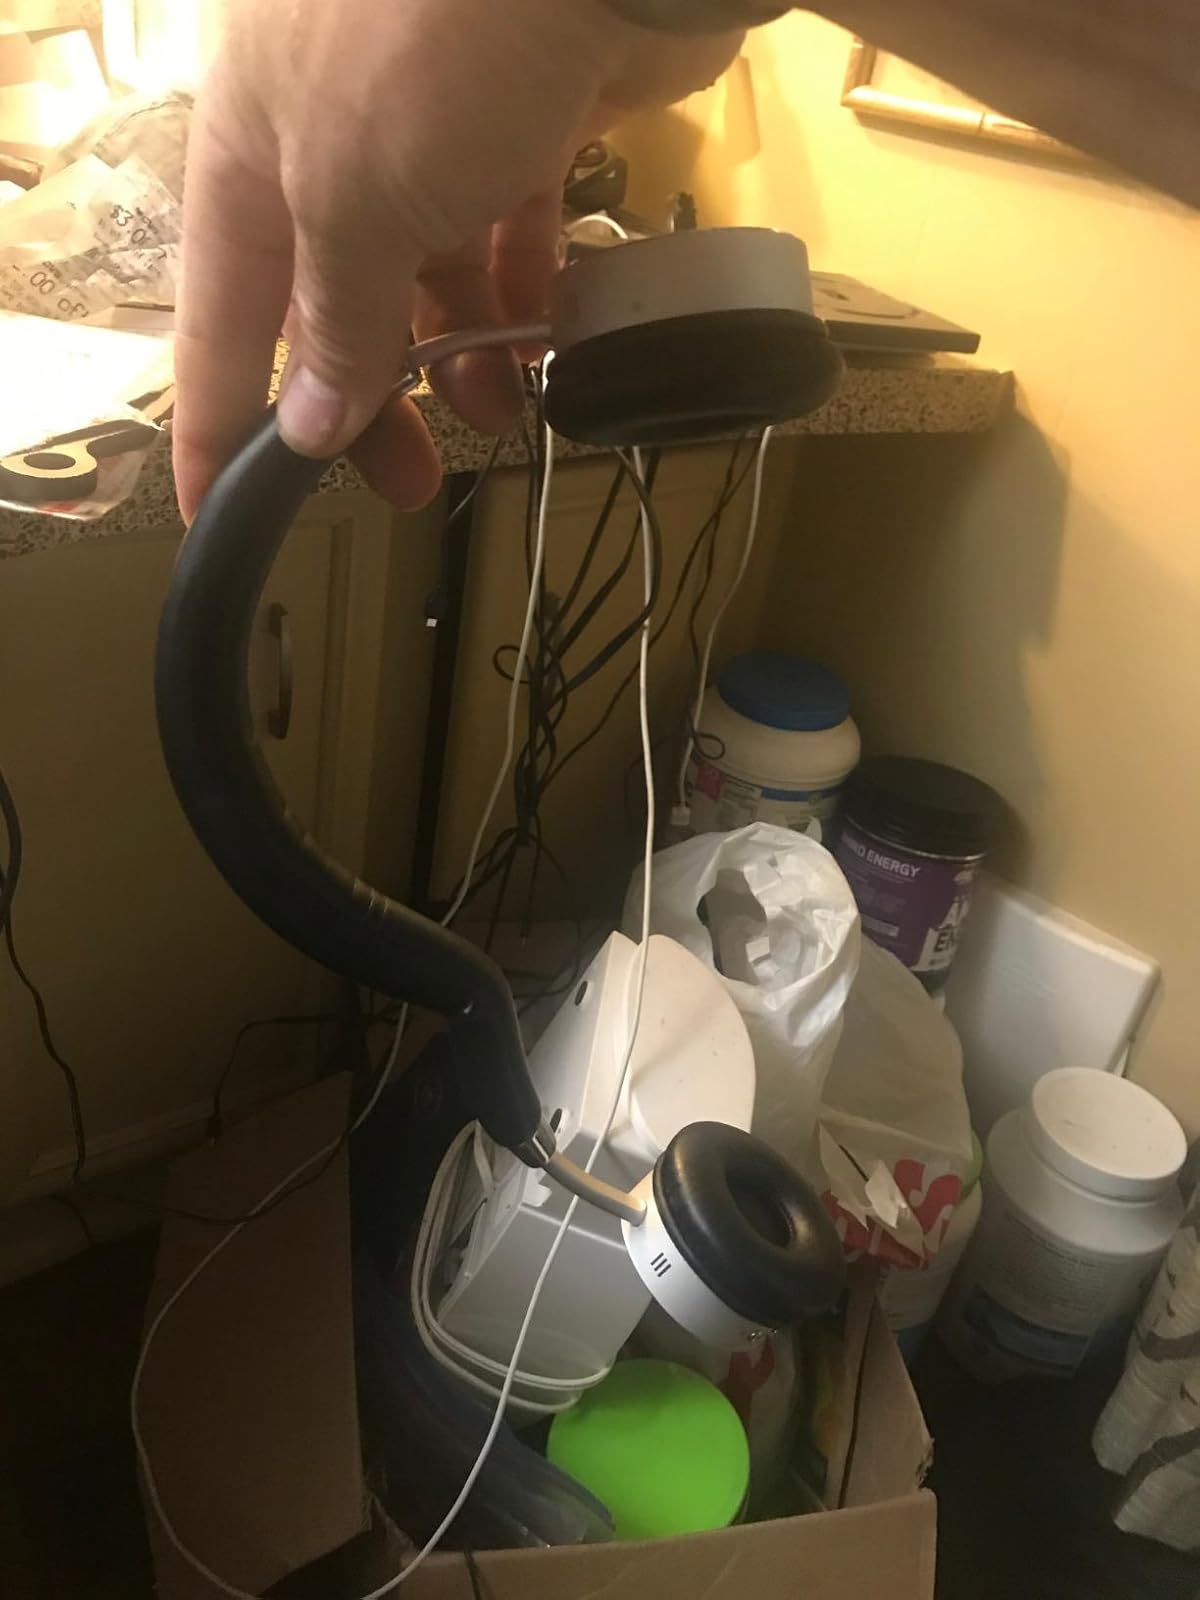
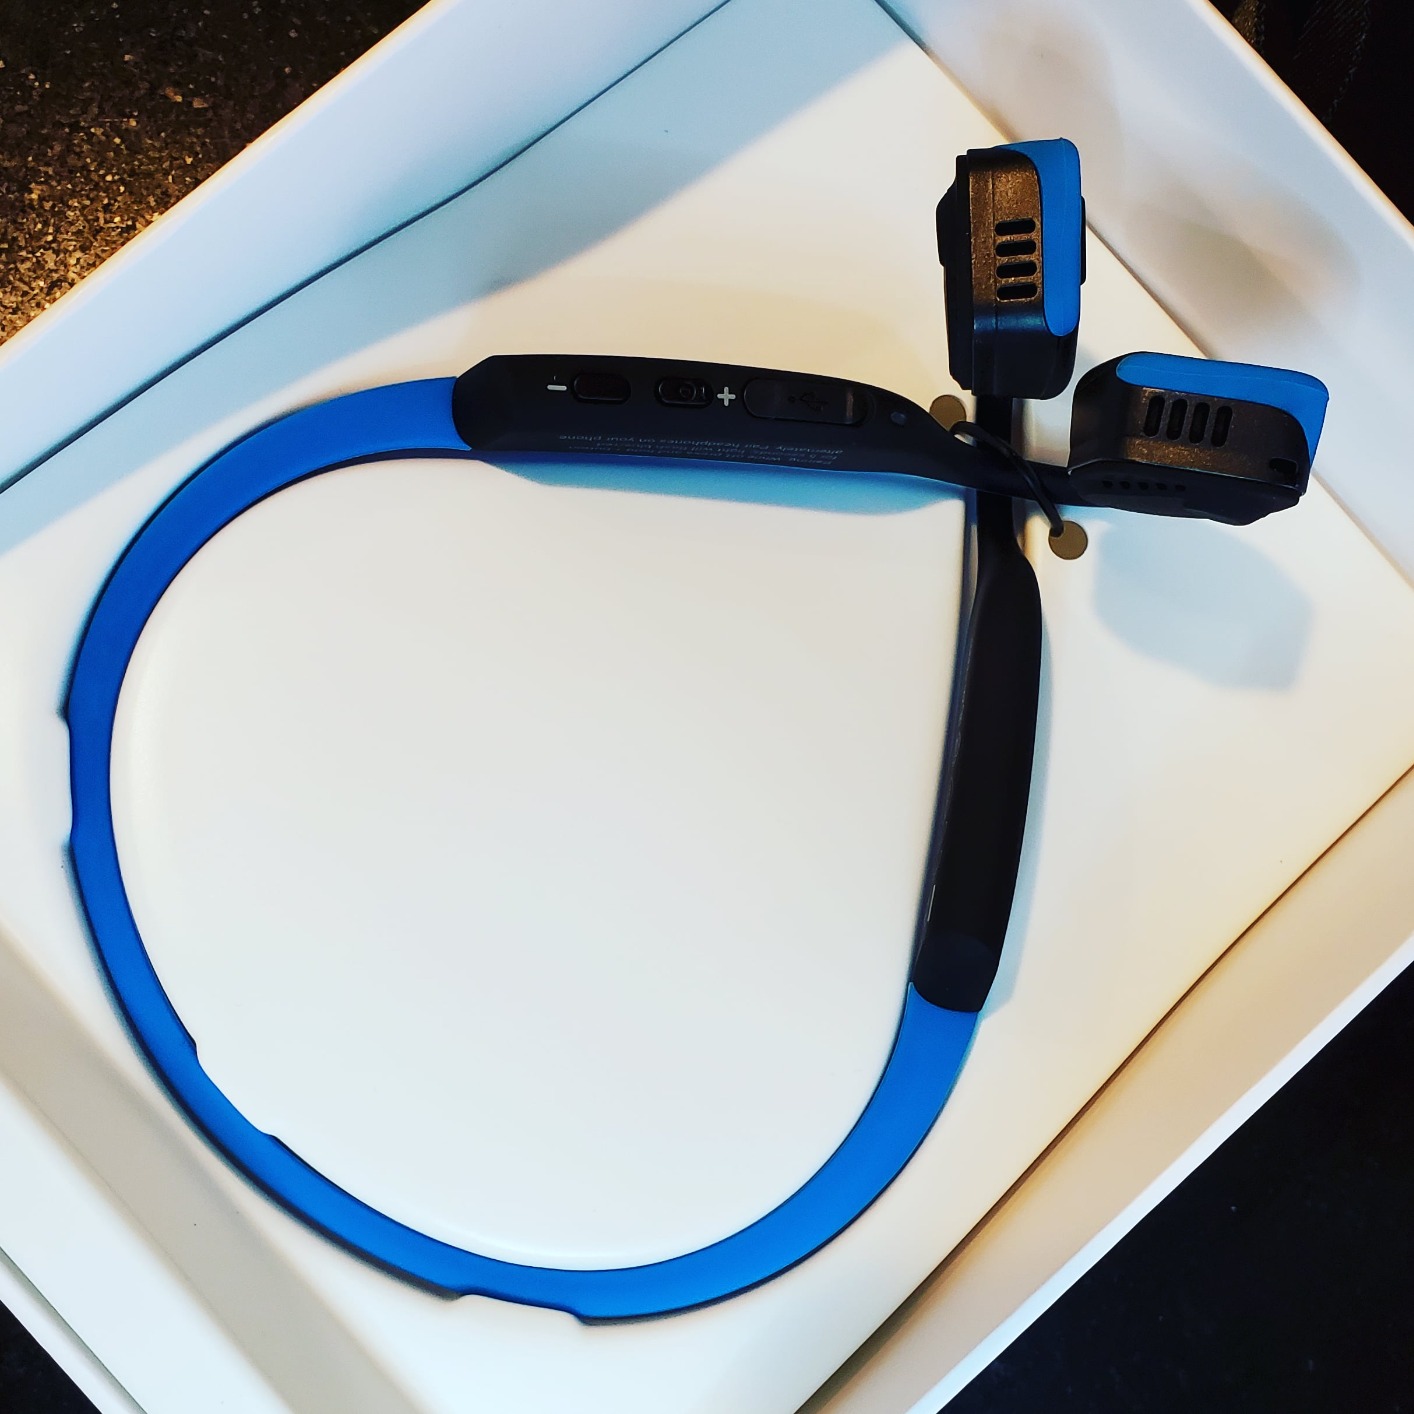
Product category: headphones
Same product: no